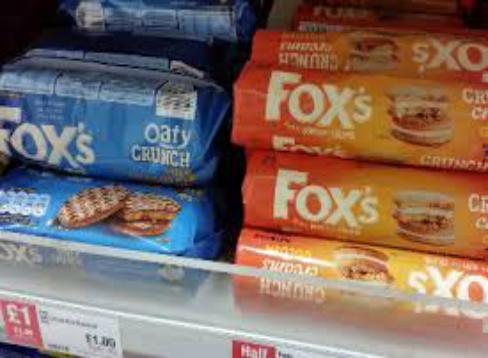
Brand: Fox's Biscuits
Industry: Food